David Bagration of Mukhrani

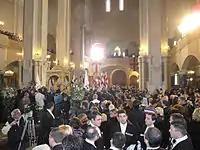
Wedding Ceremony, Holy Trinity Cathedral of Tbilisi

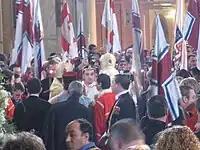
Wedding Ceremony, Holy Trinity Cathedral of Tbilisi

Prince David Bagration of Mukhrani married Princess Ana Bagration-Gruzinsky on 8 February 2009 at the Tbilisi Sameba Cathedral. This marriage had come to fruition with the support and blessing by the pro-monarchist Catholicos Patriarch of the Georgian Orthodox Church, Ilia II, and was officiated by two Bishops Metropolitan, Theodore and Gerasimos. This marriage united the two branches of the Georgian former royal family with competing claims to the rights to the throne of Georgia – those of Gruzinsky and of Mukhrani – and drew a crowd of 3,000 spectators, officials, and foreign diplomats, as well as extensive coverage by the Georgian media.